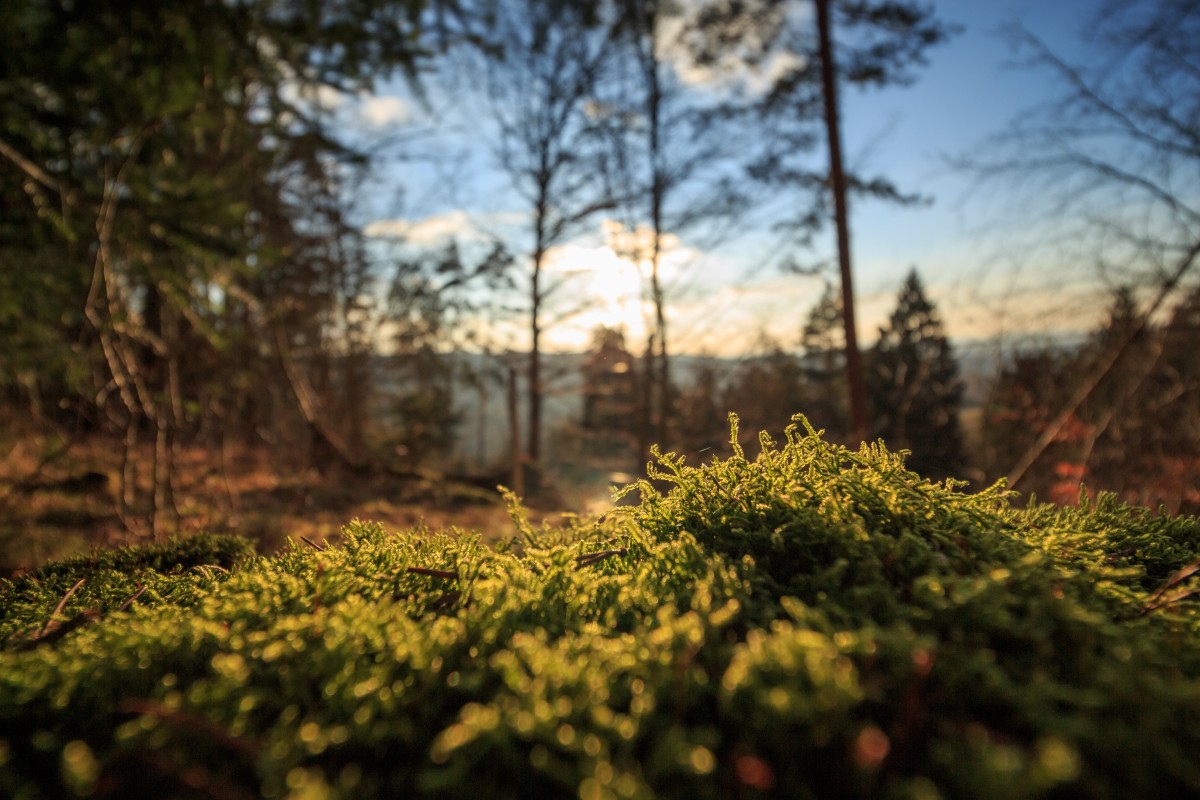
Tags: tree, nature, forest, grass, wilderness, branch, ground, sunlight, morning, leaf, flower, moss, foliage, green, autumn, season, woodland, habitat, rural area, natural environment